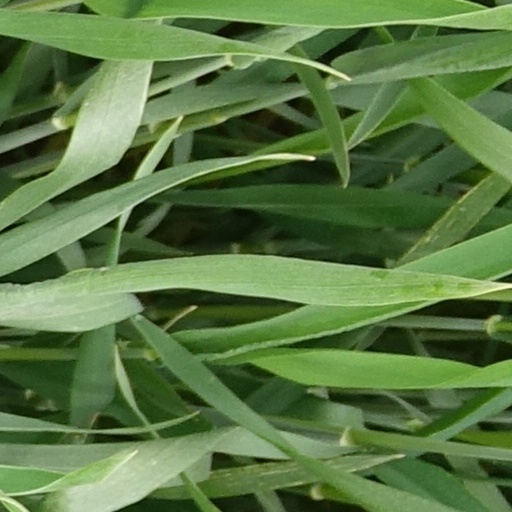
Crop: wheat